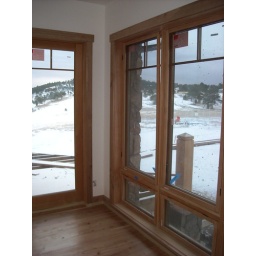
When set in the finished wall assembly, the deep profile of the Loewen windows match well with the deep wall assembly